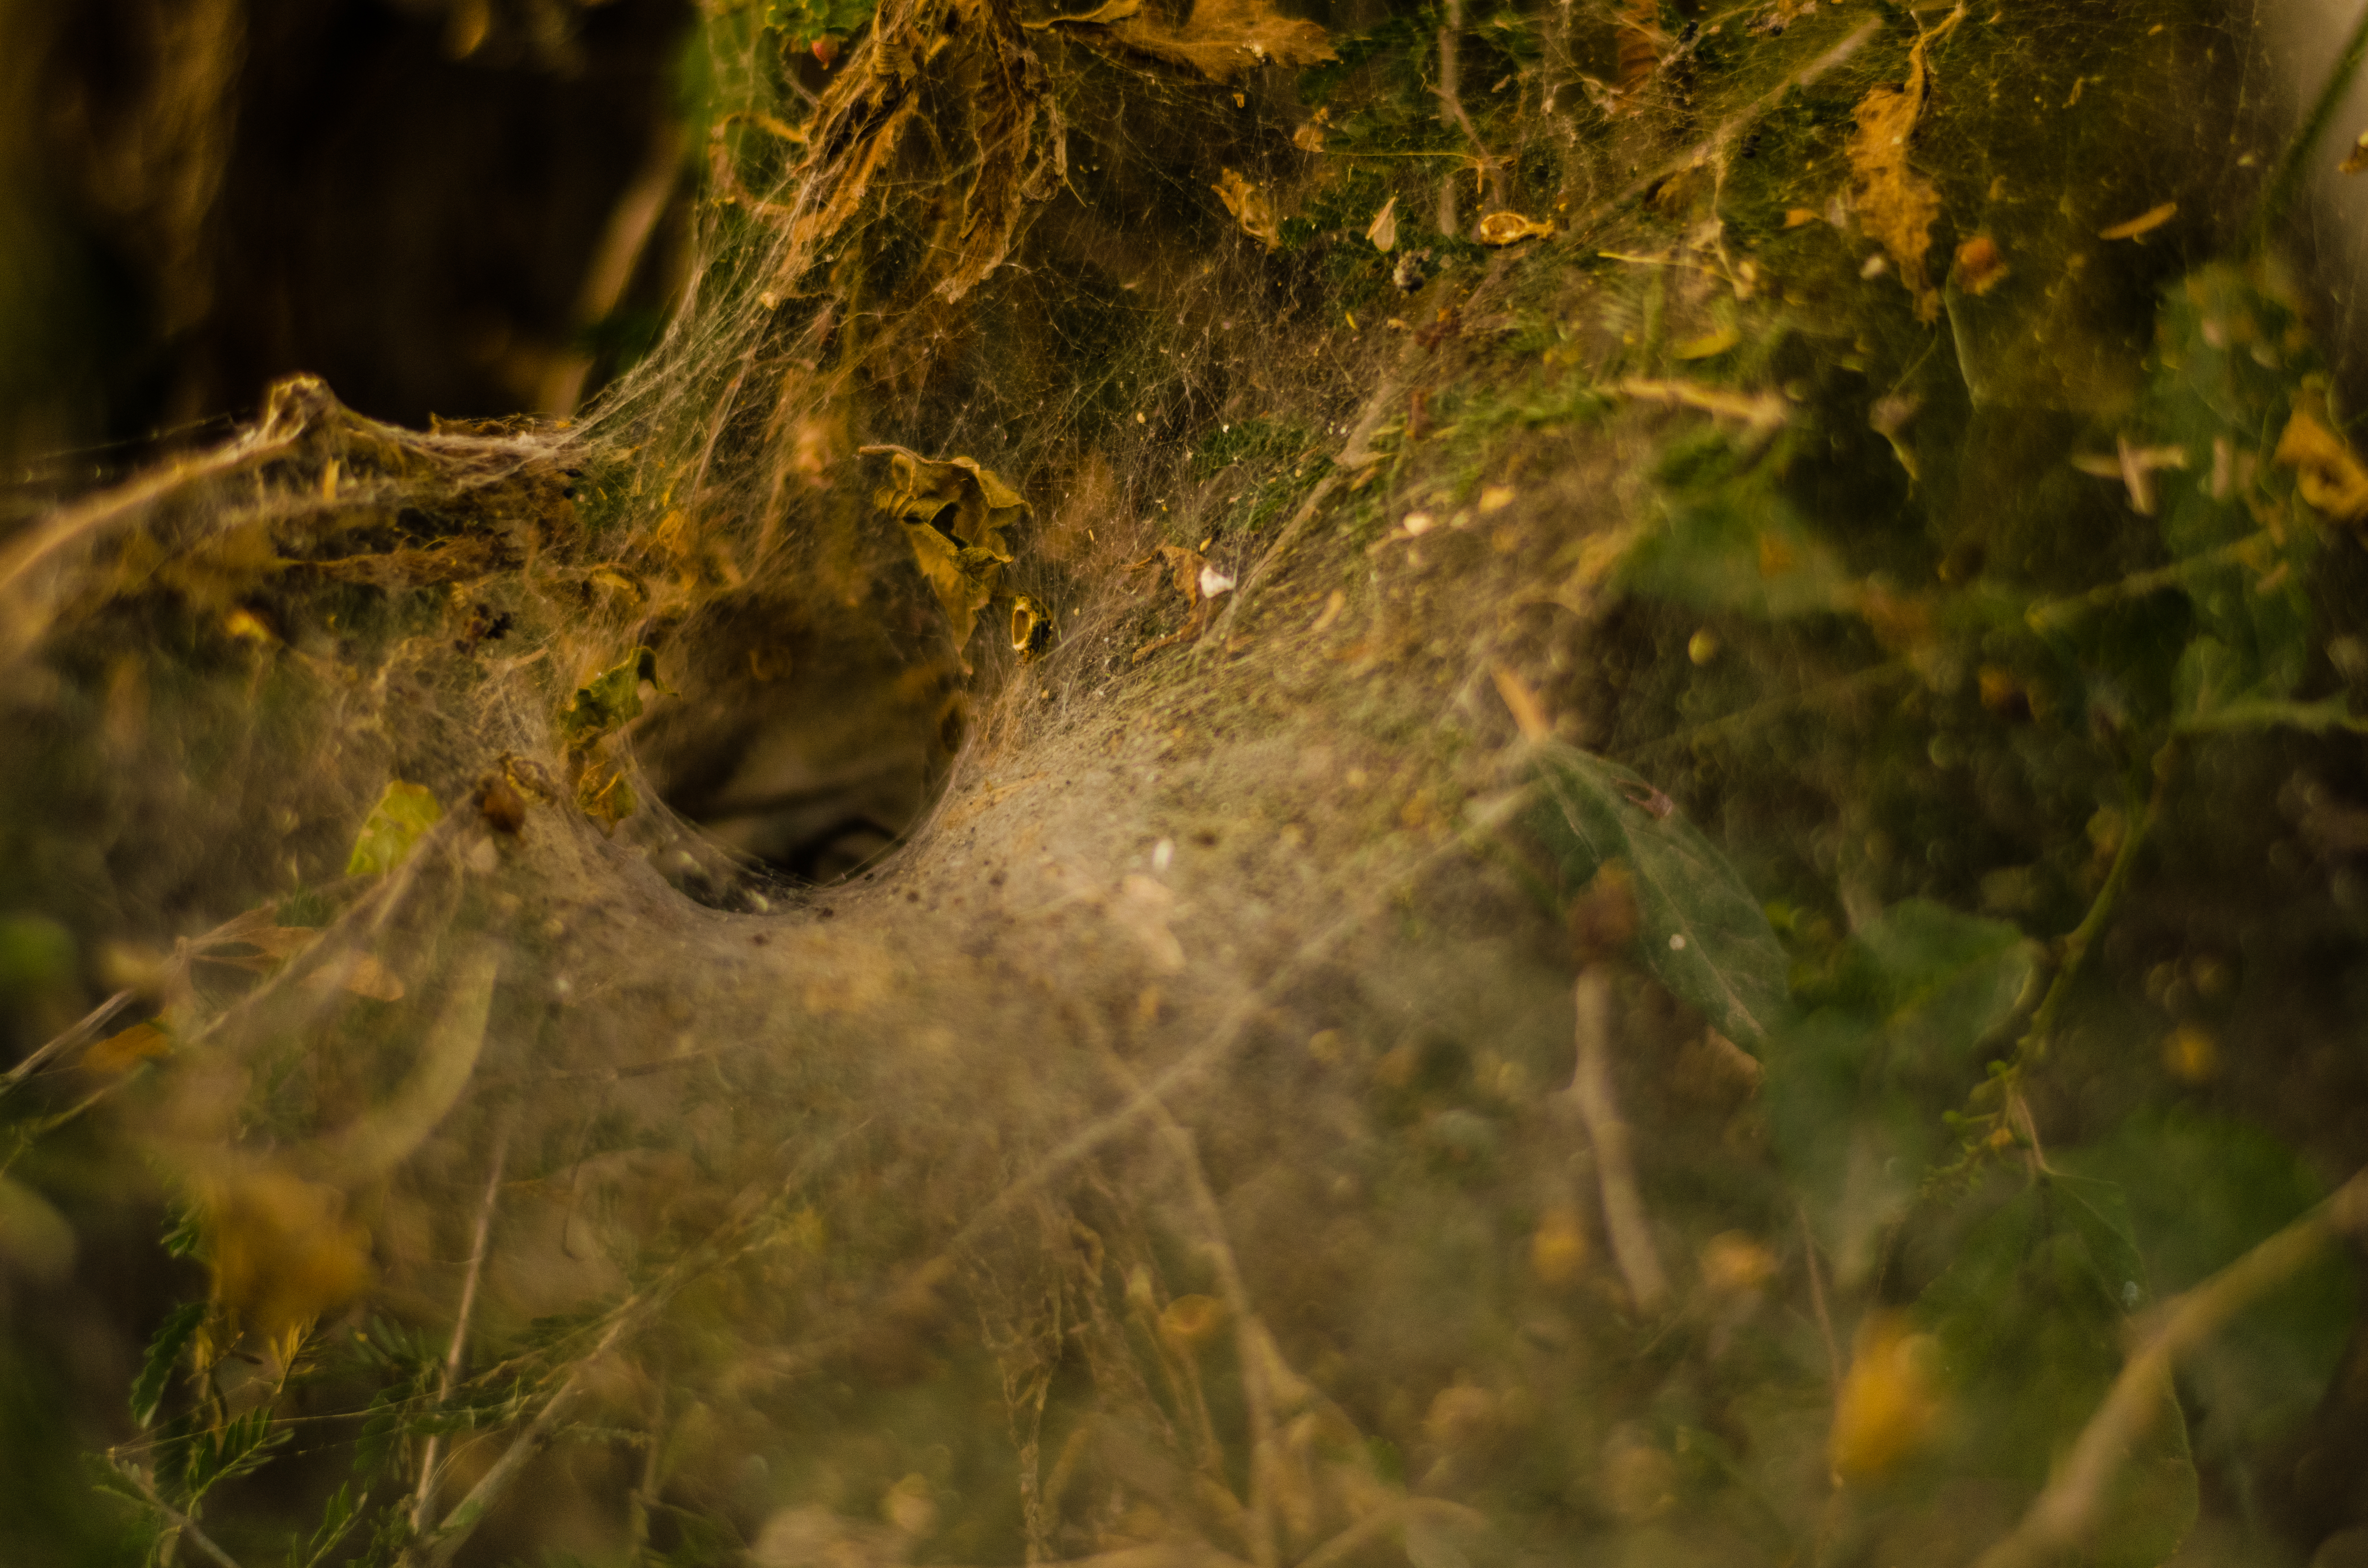
spiderweb, spider, field, rain, wet, grass, green, hollow, circle, nature, spider web, tree, water, leaf, wildlife, branch, organism, sunlight, plant, forest, wood, trunk, natural material